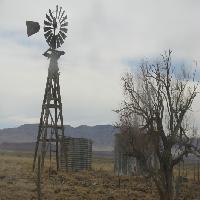
Weather: cloudy or overcast